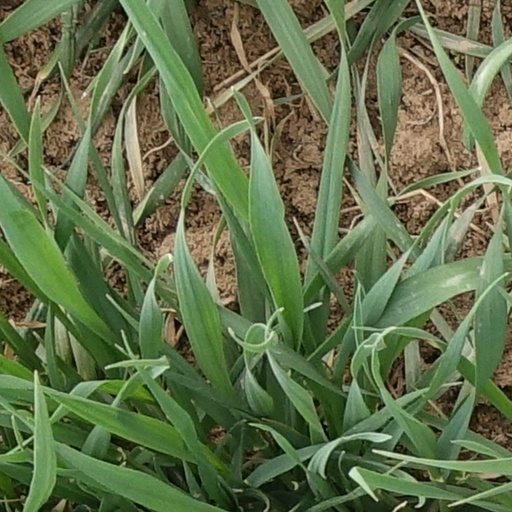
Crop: wheat